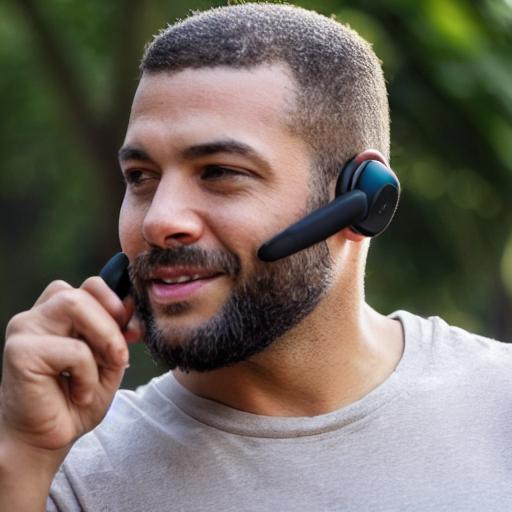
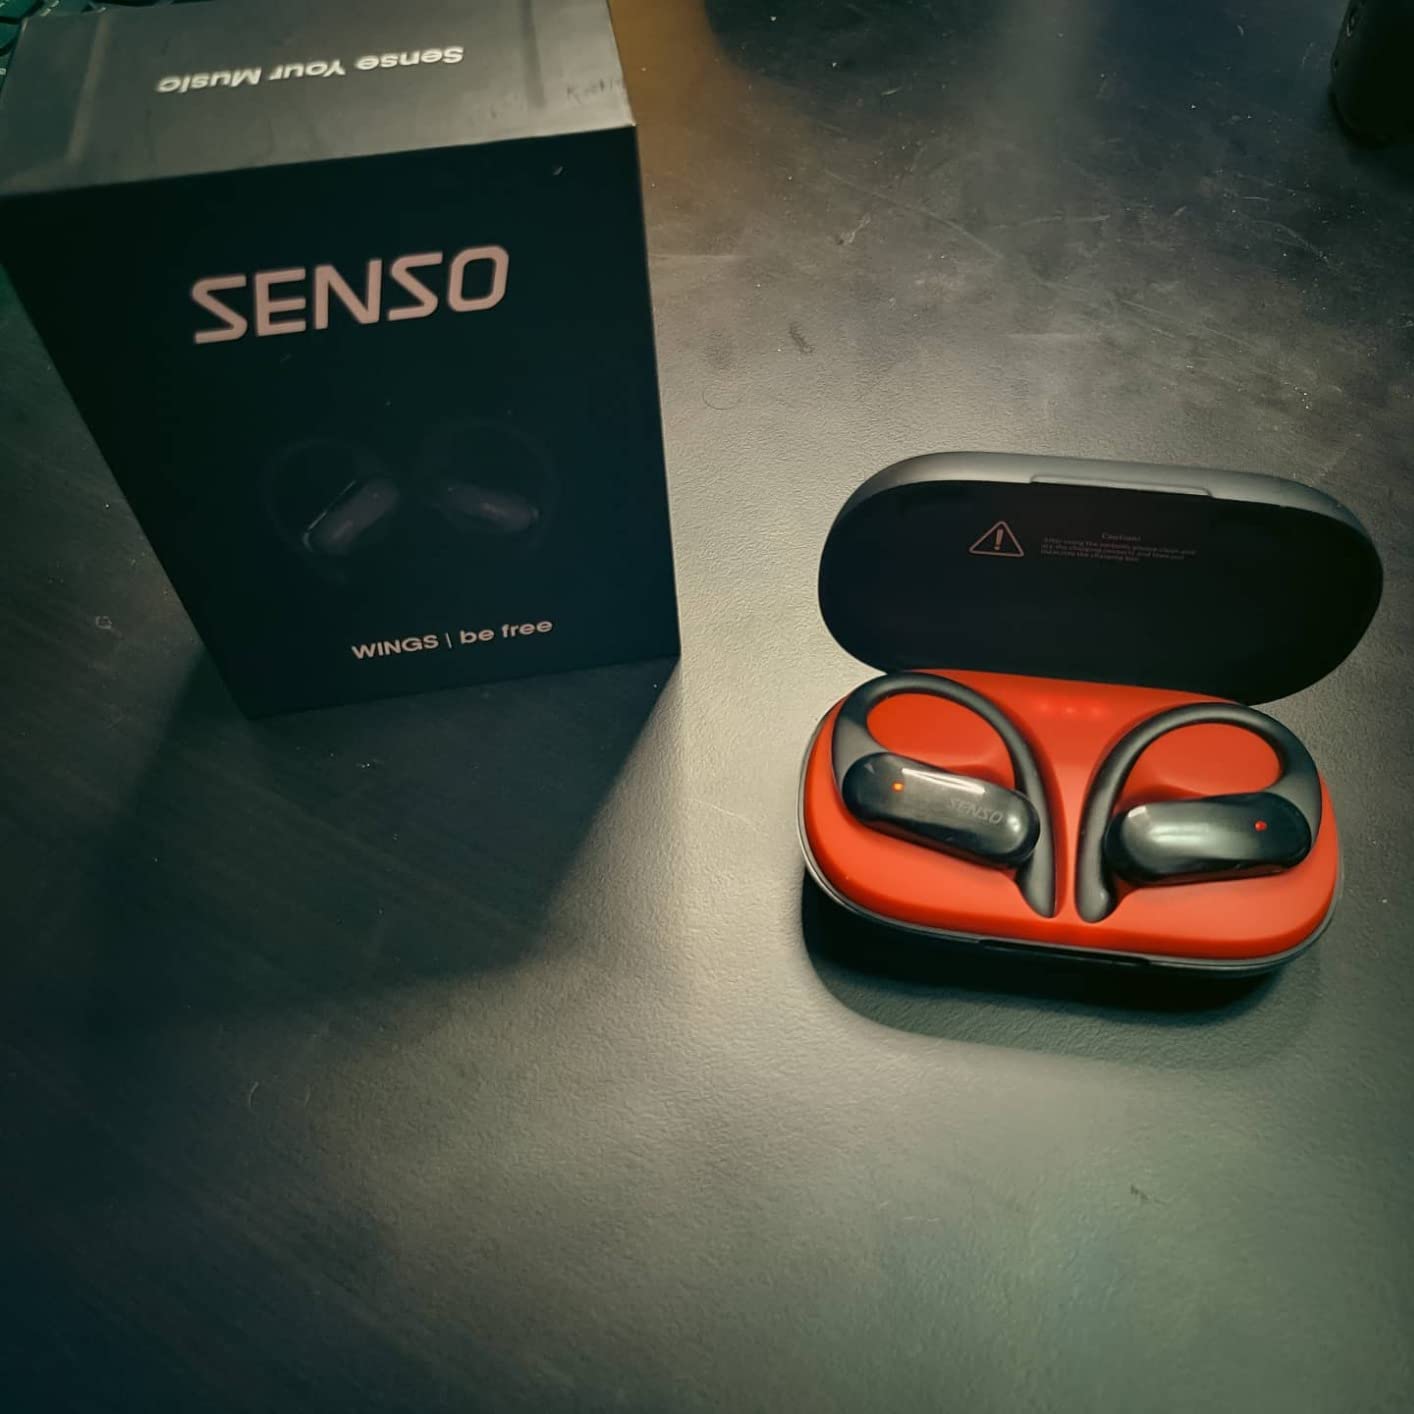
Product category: earbuds
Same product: no